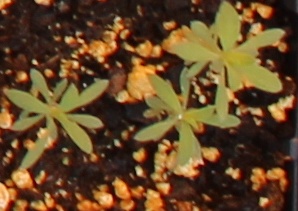
Label: Kochia